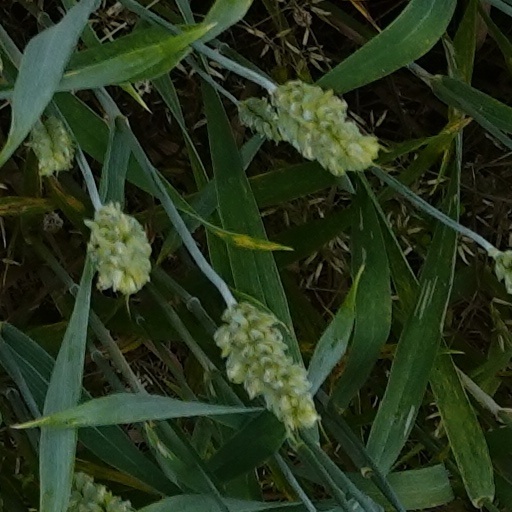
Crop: wheat